List of songs recorded by Red Hot Chili Peppers

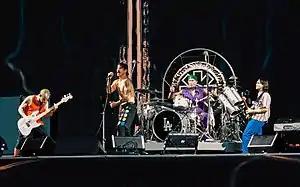
Red Hot Chili Peppers performing in 2022

The American funk rock band Red Hot Chili Peppers have released over 250 songs since 1984. Formed in 1982 by vocalist Anthony Kiedis, bassist Flea, guitarist Hillel Slovak, and drummer Jack Irons, the group recorded their self-titled debut album the following year with producer Andy Gill. Recorded instead with guitarist Jack Sherman and drummer Cliff Martinez, the album introduced the band's funk metal style and served as an introduction to the band's rap rock-roots. Slovak returned to the band for the George Clinton-produced "Freaky Styley" (1985). Their pure funk album, its songs are noticeably influenced by Clinton and Slovak, whose guitar playing helped shape the group as a cohesive unit. "The Uplift Mofo Party Plan" (1987) was produced by Michael Beinhorn and featured all four founding members. It features the band's signature funk rock style, with reggae and heavy metal influences. Following Slovak's death from a drug overdose in 1988, Irons left the band, forcing Kiedis and Flea to regroup with guitarist John Frusciante and drummer Chad Smith for their next album, "Mother's Milk" (1989). Featuring the singles "Knock Me Down" and the Stevie Wonder-cover "Higher Ground", the album was propelled by Frusciante's guitar-playing, who altered the band's sound to a more melodic focus, and a wider range of musical styles.